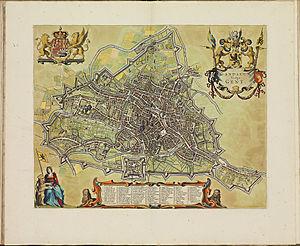
Charles Van Hoorn est une religieux flamand, de l'ordre des ermites de saint Augustin, considéré comme l'un des plus remarquables prédicateurs des Pays-Bas méridionaux au XVIIe siècle.